Bempflingen

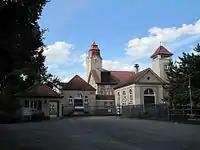
Group of buildings in Bempflingen

Bempflingen is reached by the railway line Plochingen-Tübingen (Stuttgart-Horb am Neckar) to the supra-regional rail network. There are regional trains running at least every hour in the direction of Tübingen and Plochingen. During rush hour there is a stop of the Regionalexpresses Tübingen-Stuttgart, apart from that there is no more connection to Stuttgart without changing trains.